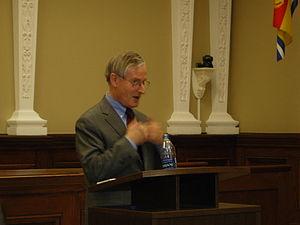
Peter Wardell Hogg, né le 12 mars 1939 à Lower Hutt en Nouvelle-Zélande et mort le 4 février 2020, est un avocat, écrivain et expert juridique canadien. Il est surtout connu comme étant le plus grand expert en droit constitutionnel canadien.